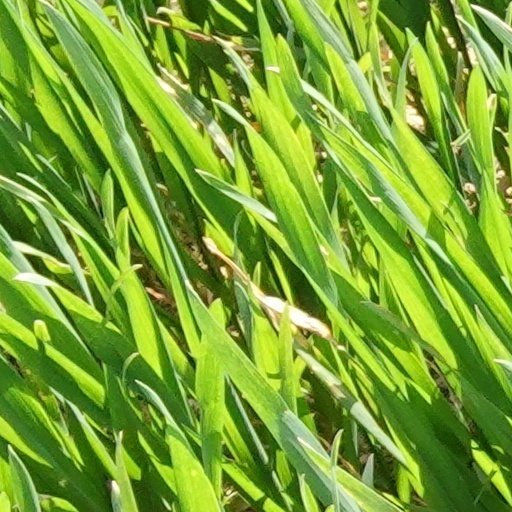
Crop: wheat